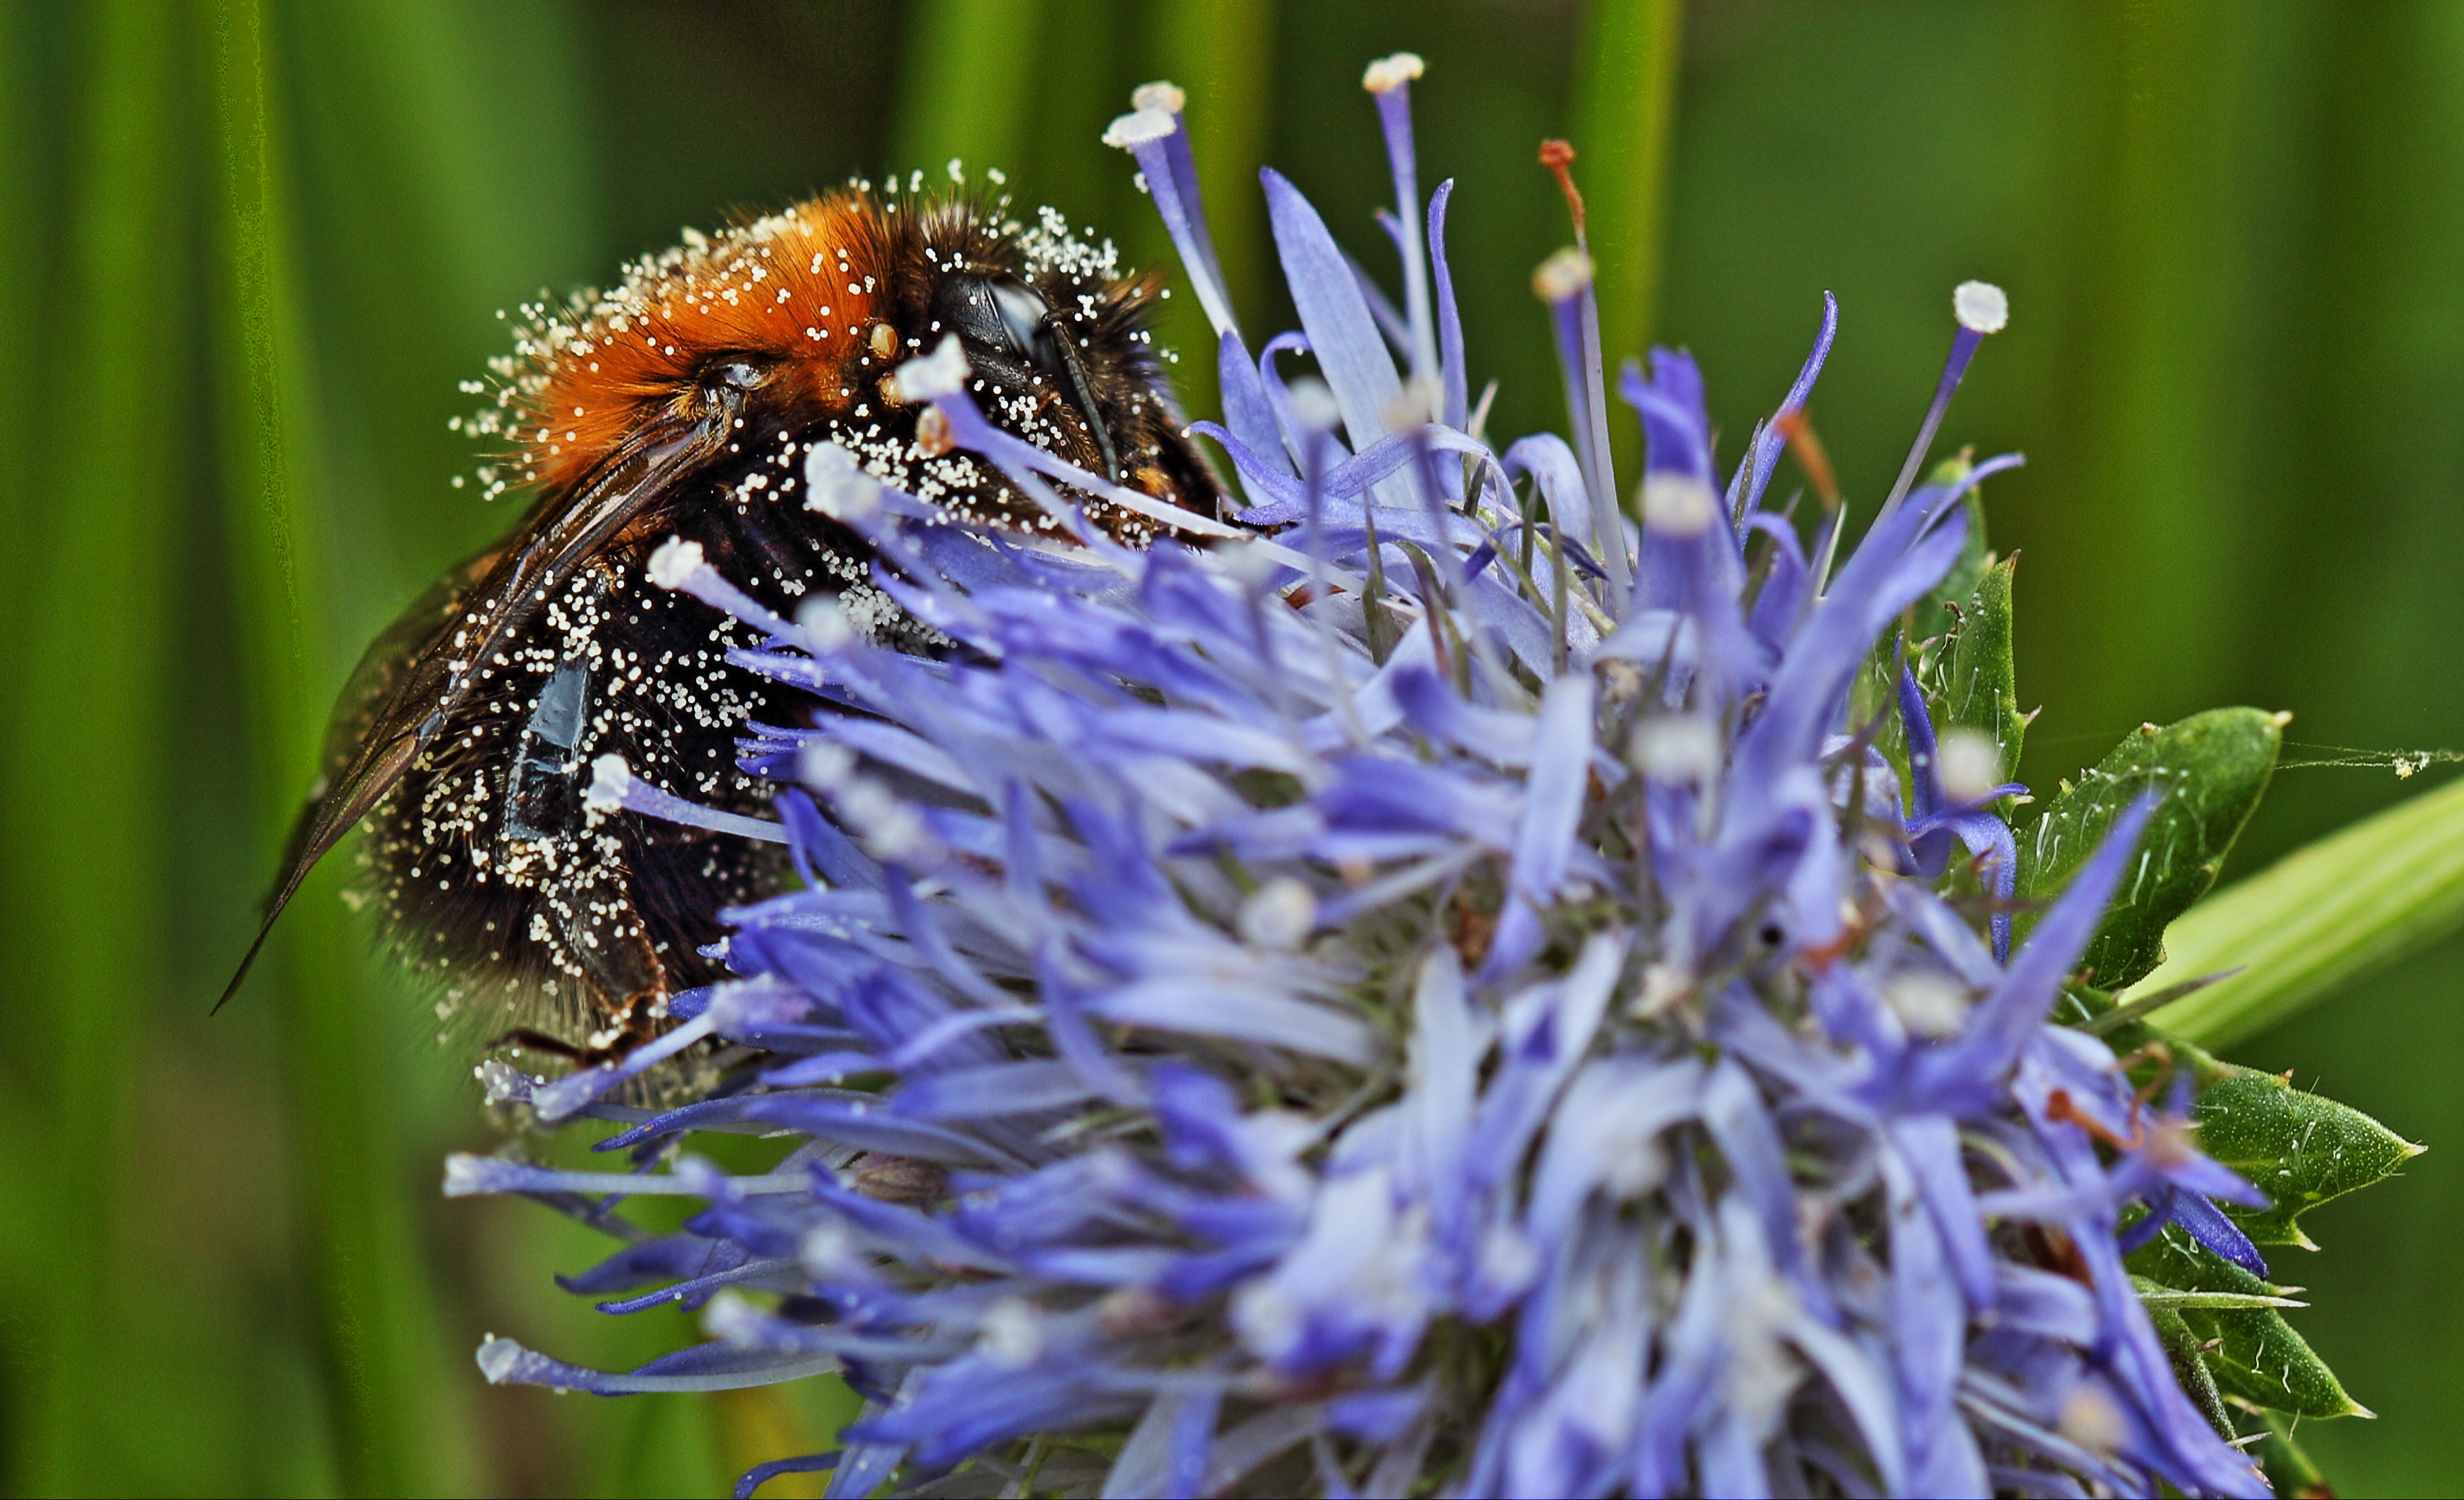
nature, plant, meadow, flower, pollen, pollination, insect, macro, botany, close, flora, fauna, invertebrate, wildflower, close up, bee, bumblebee, hummel, nectar, macro photography, flowering plant, honey bee, membrane winged insect